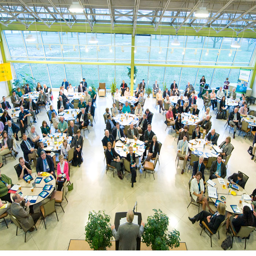
photo of the room filled with round tables and people .